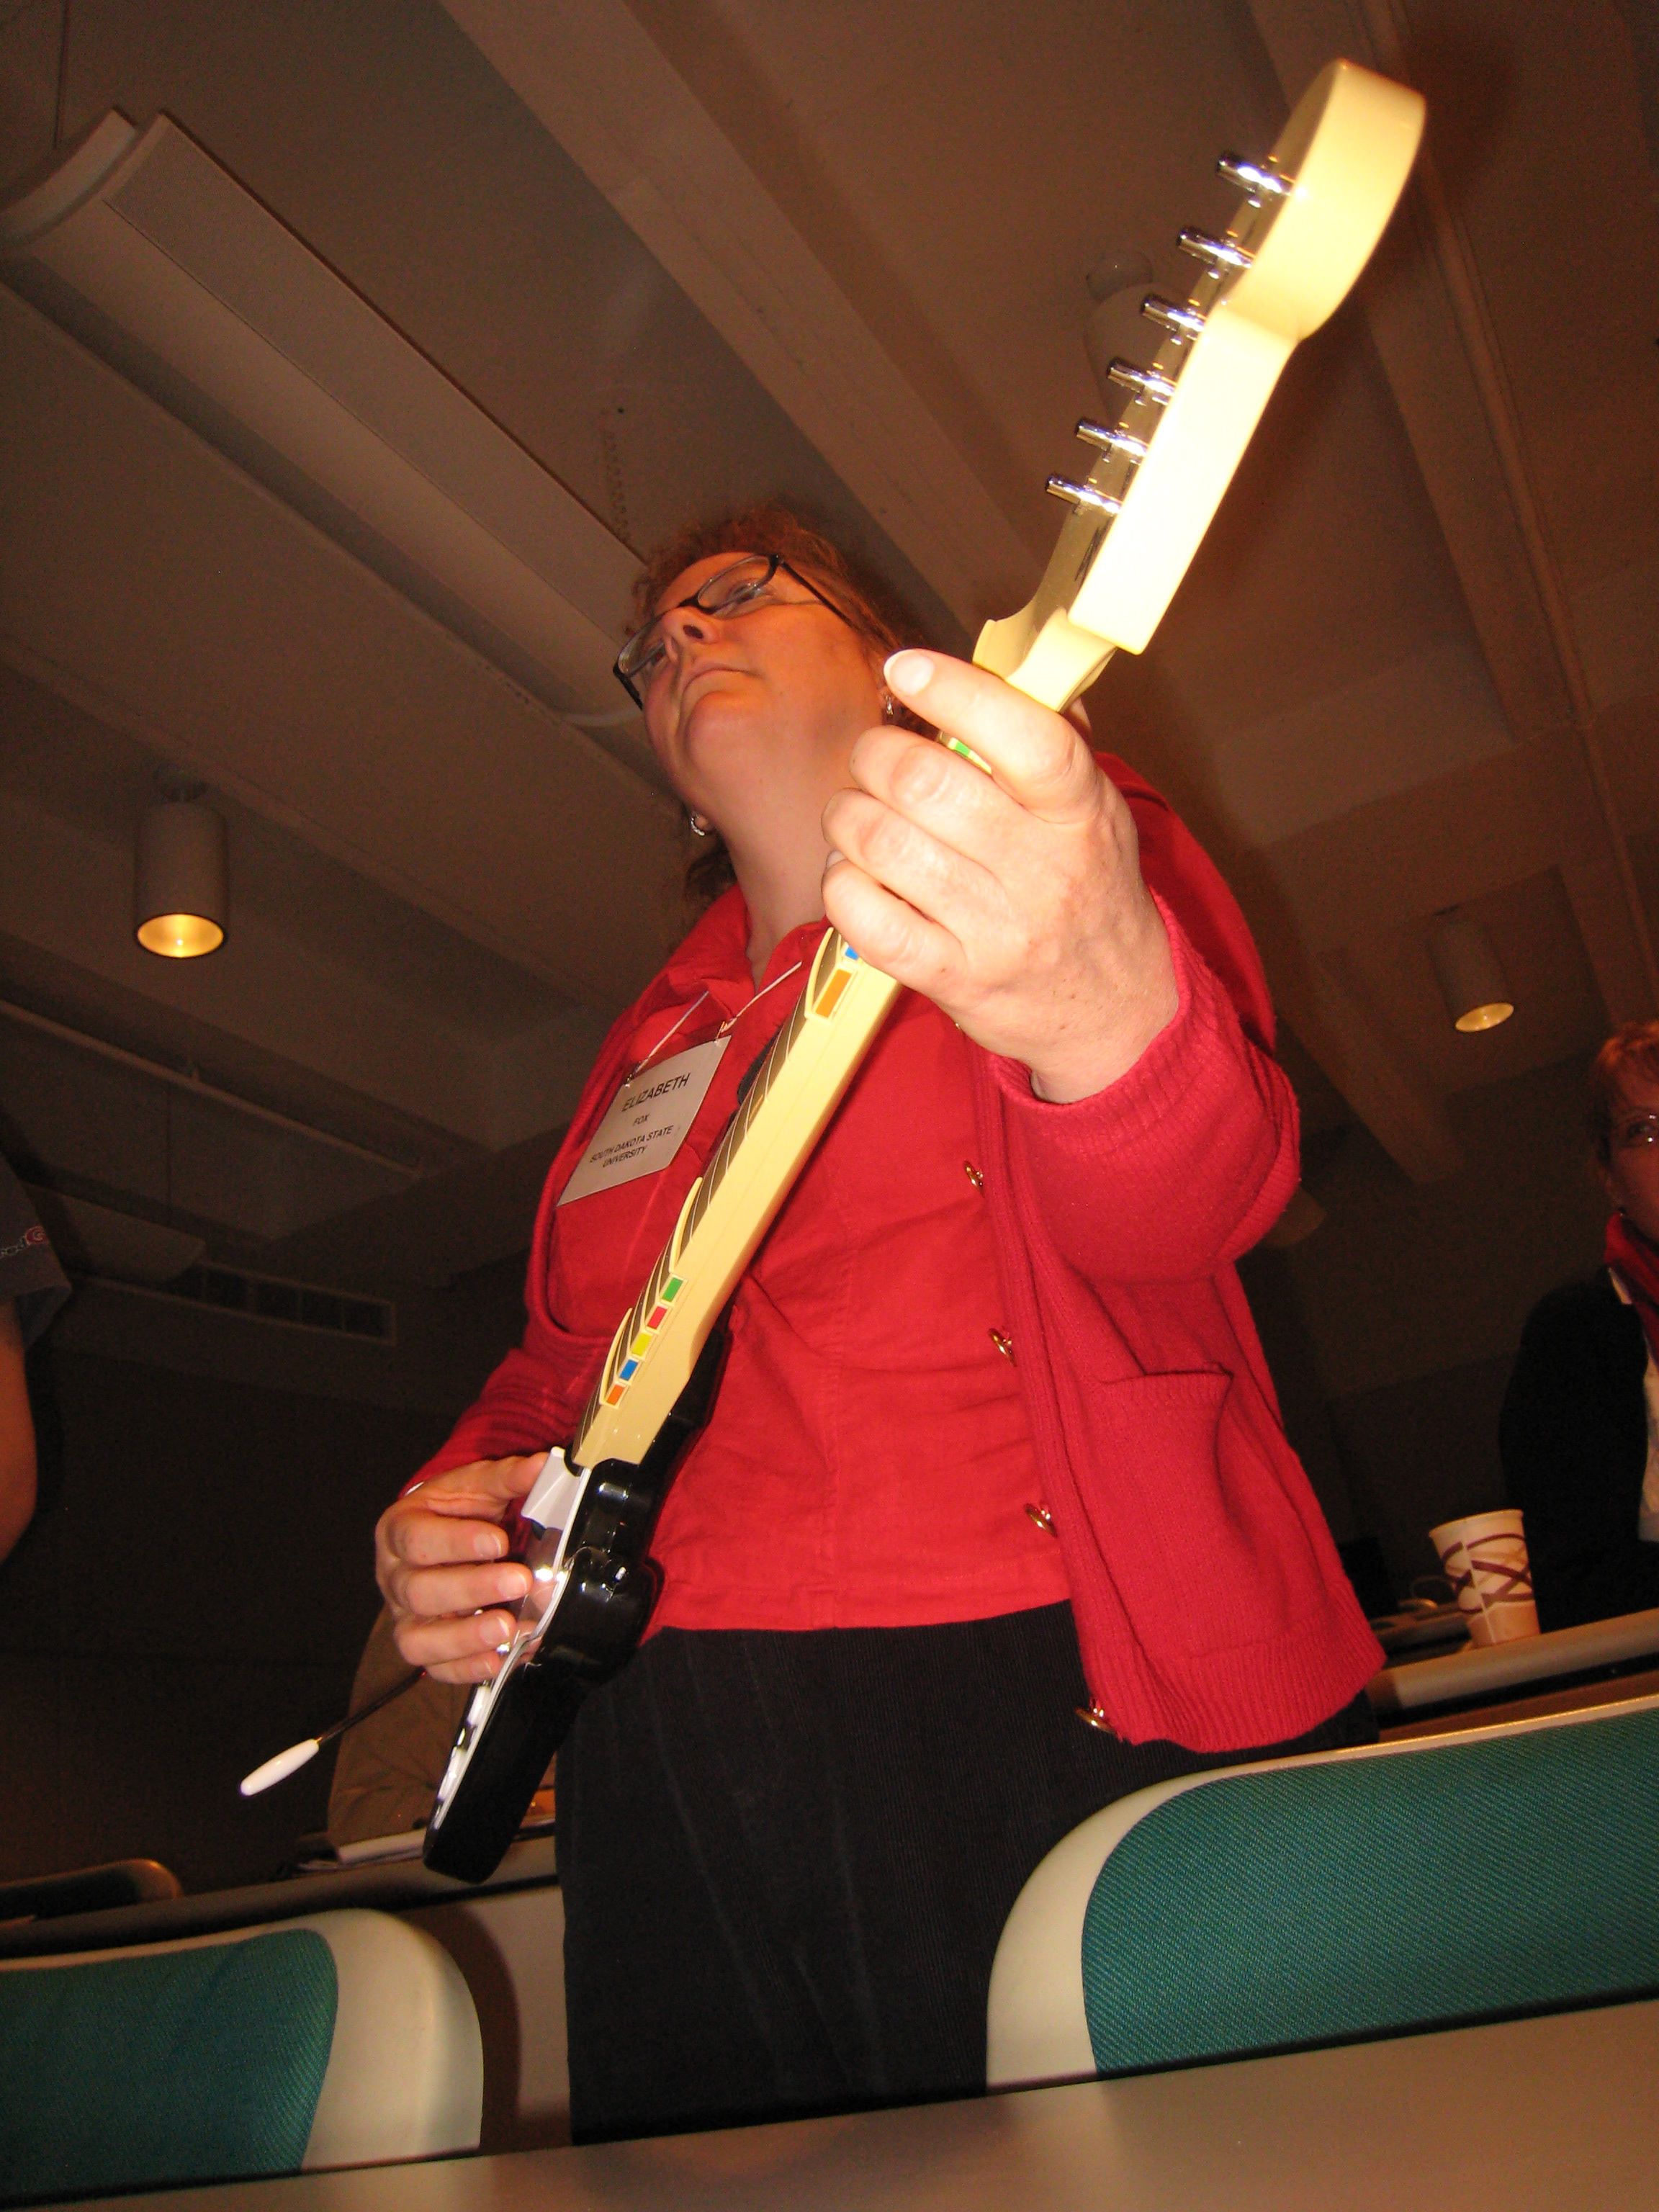
guitar, clothing, stage, singing, costume, games, macalester